Spotted owlet

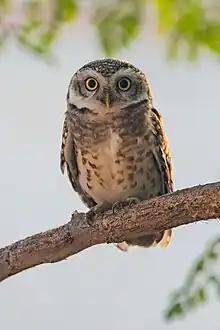
Spotted owlet in Patiala, India at noon in March 2023

This species is nocturnal but is often seen during the day. When disturbed from their daytime site, they bob their head and stare at intruders. Their presence can often be located by the small birds that mob the owlets while they are perching in a tree during daytime.The call is a harsh and loud churring and chuckling ' ending with a ' and they call mainly during early dawn or just after sunset.